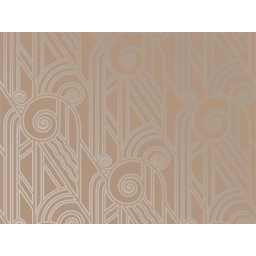
proposed wall paper, it's gorgeous in person